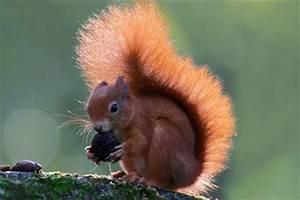
squirrel